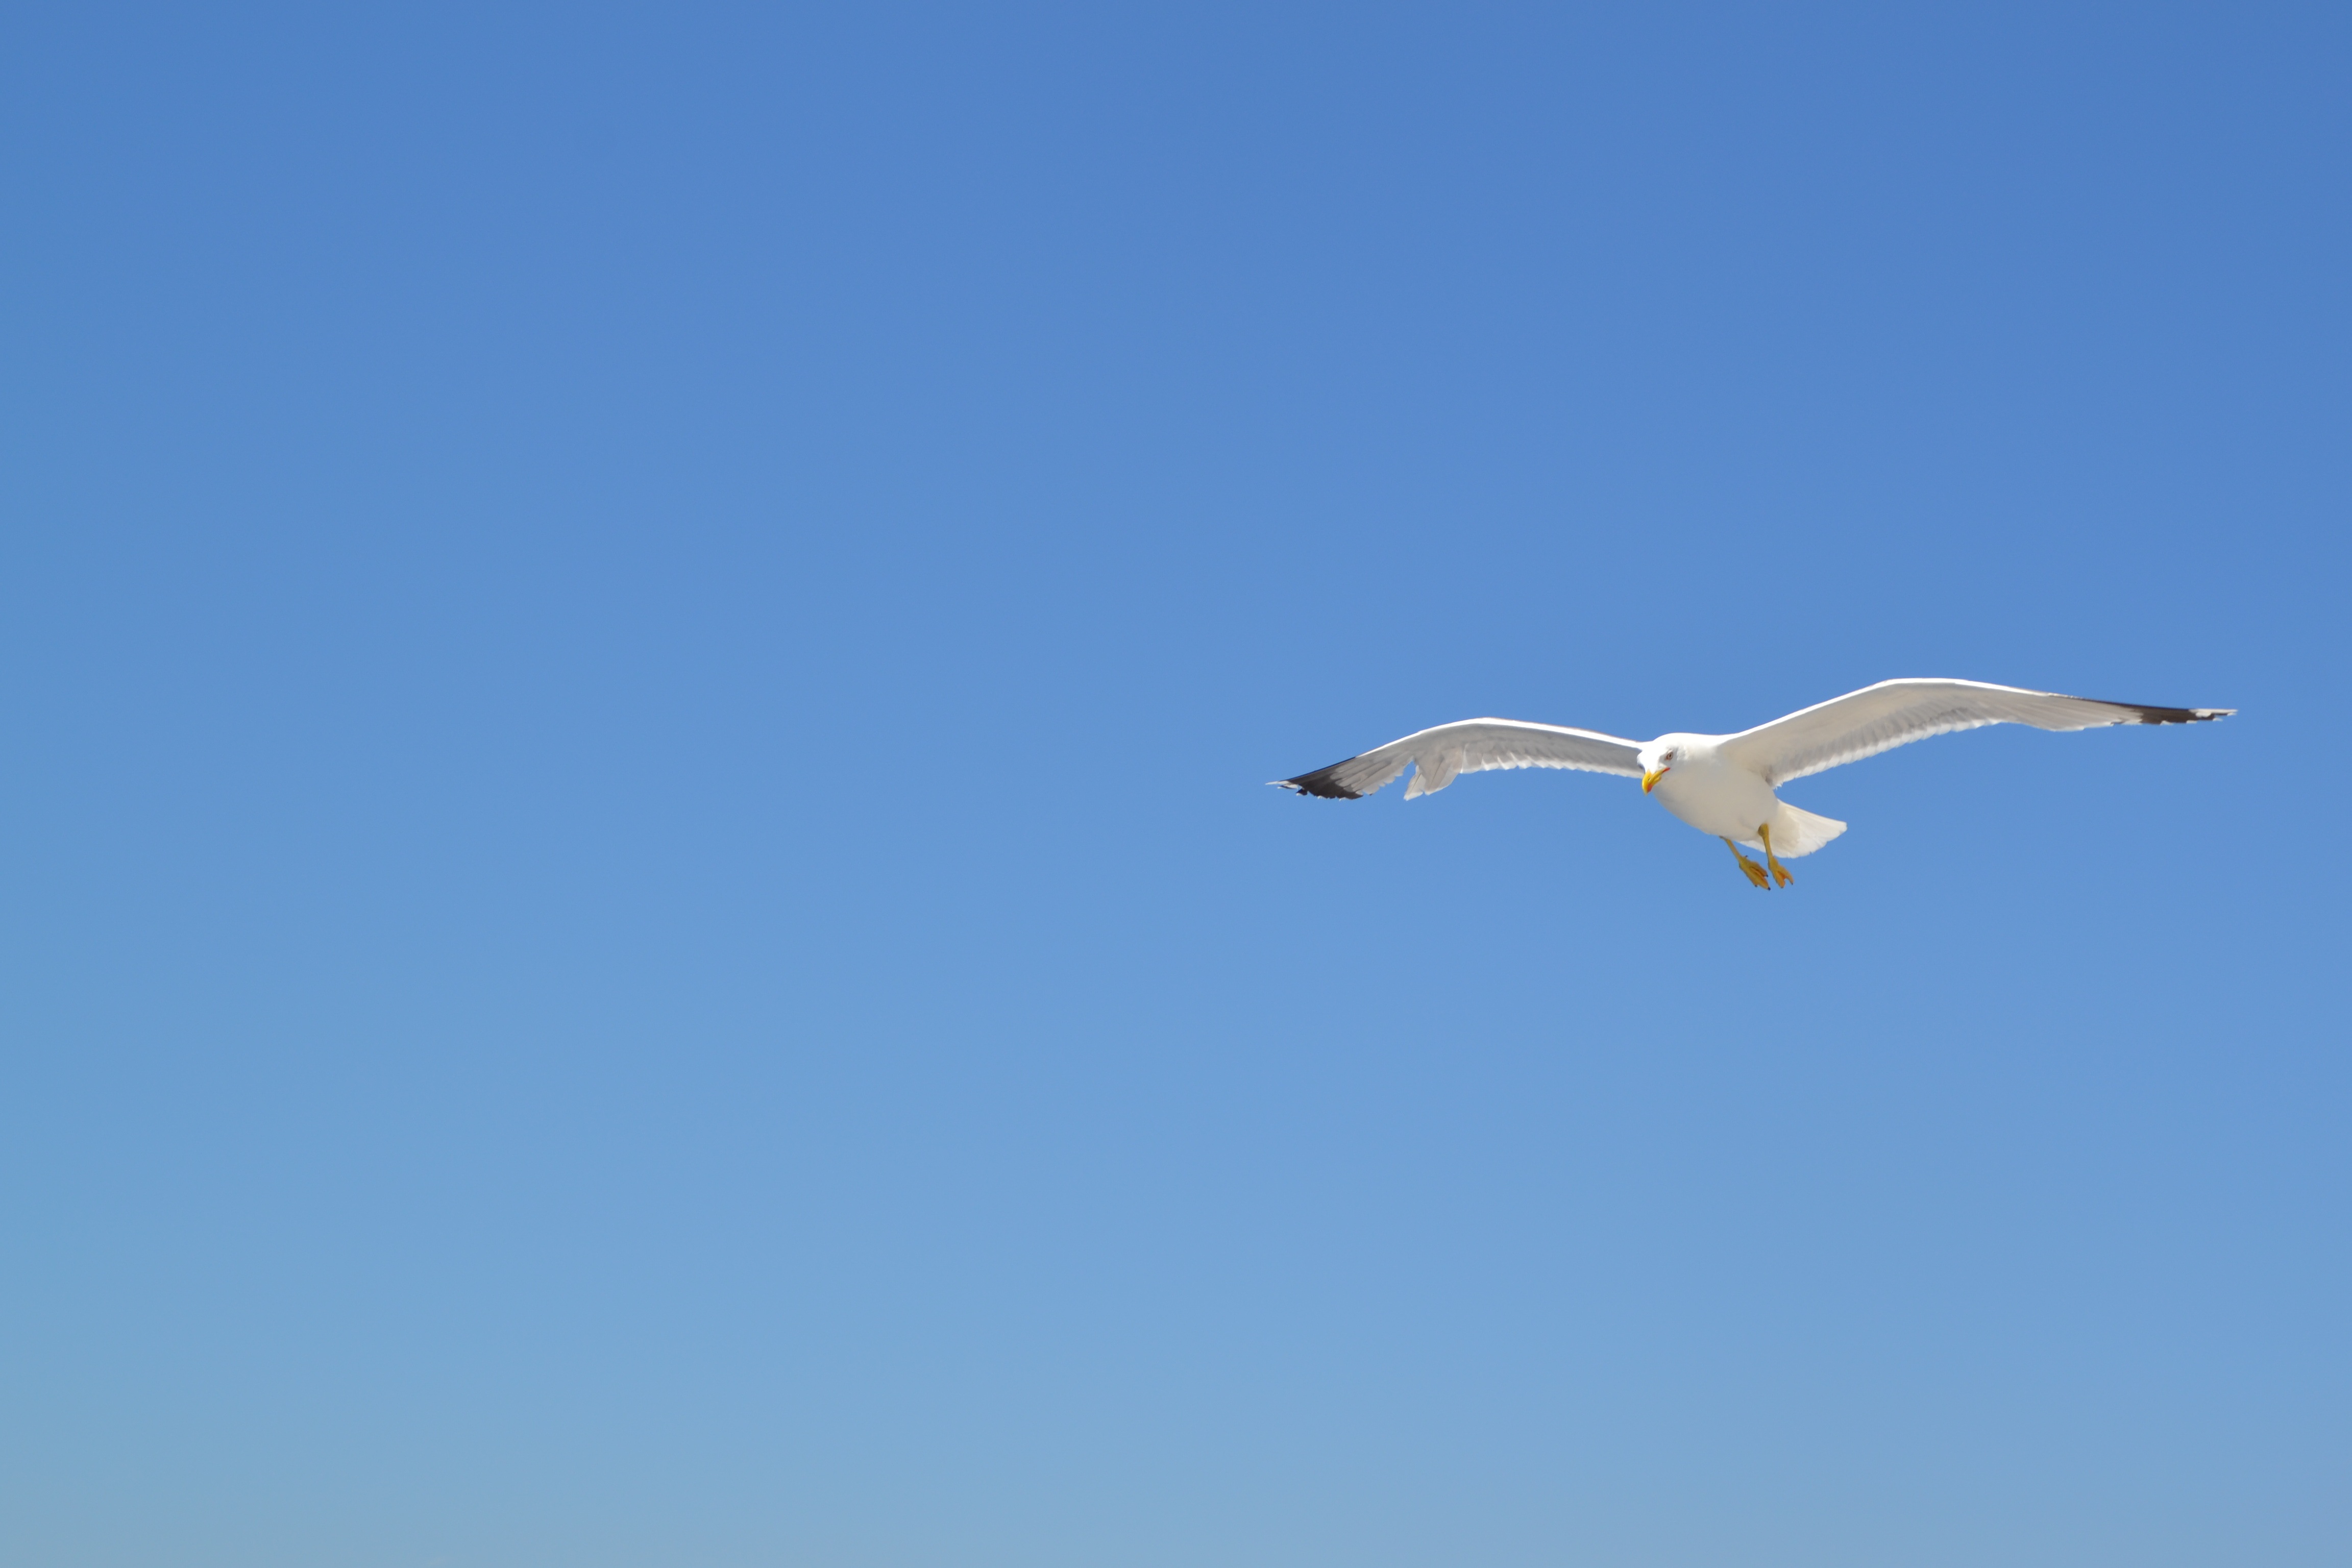
sea, water, nature, ocean, bird, wing, sky, wind, animal, seabird, fly, seagull, gull, flight, holiday, blue, freedom, vertebrate, albatross, holiday travel, charadriiformes